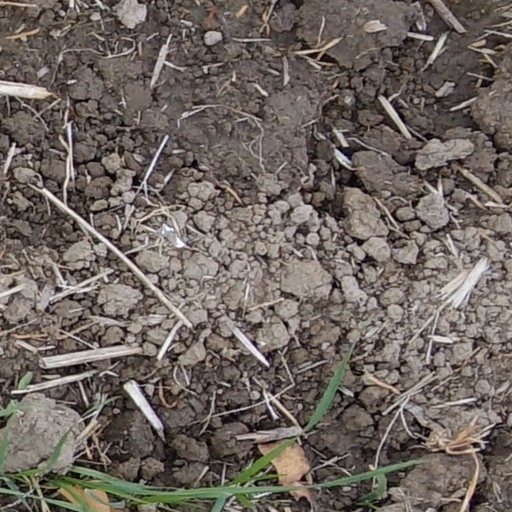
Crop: wheat